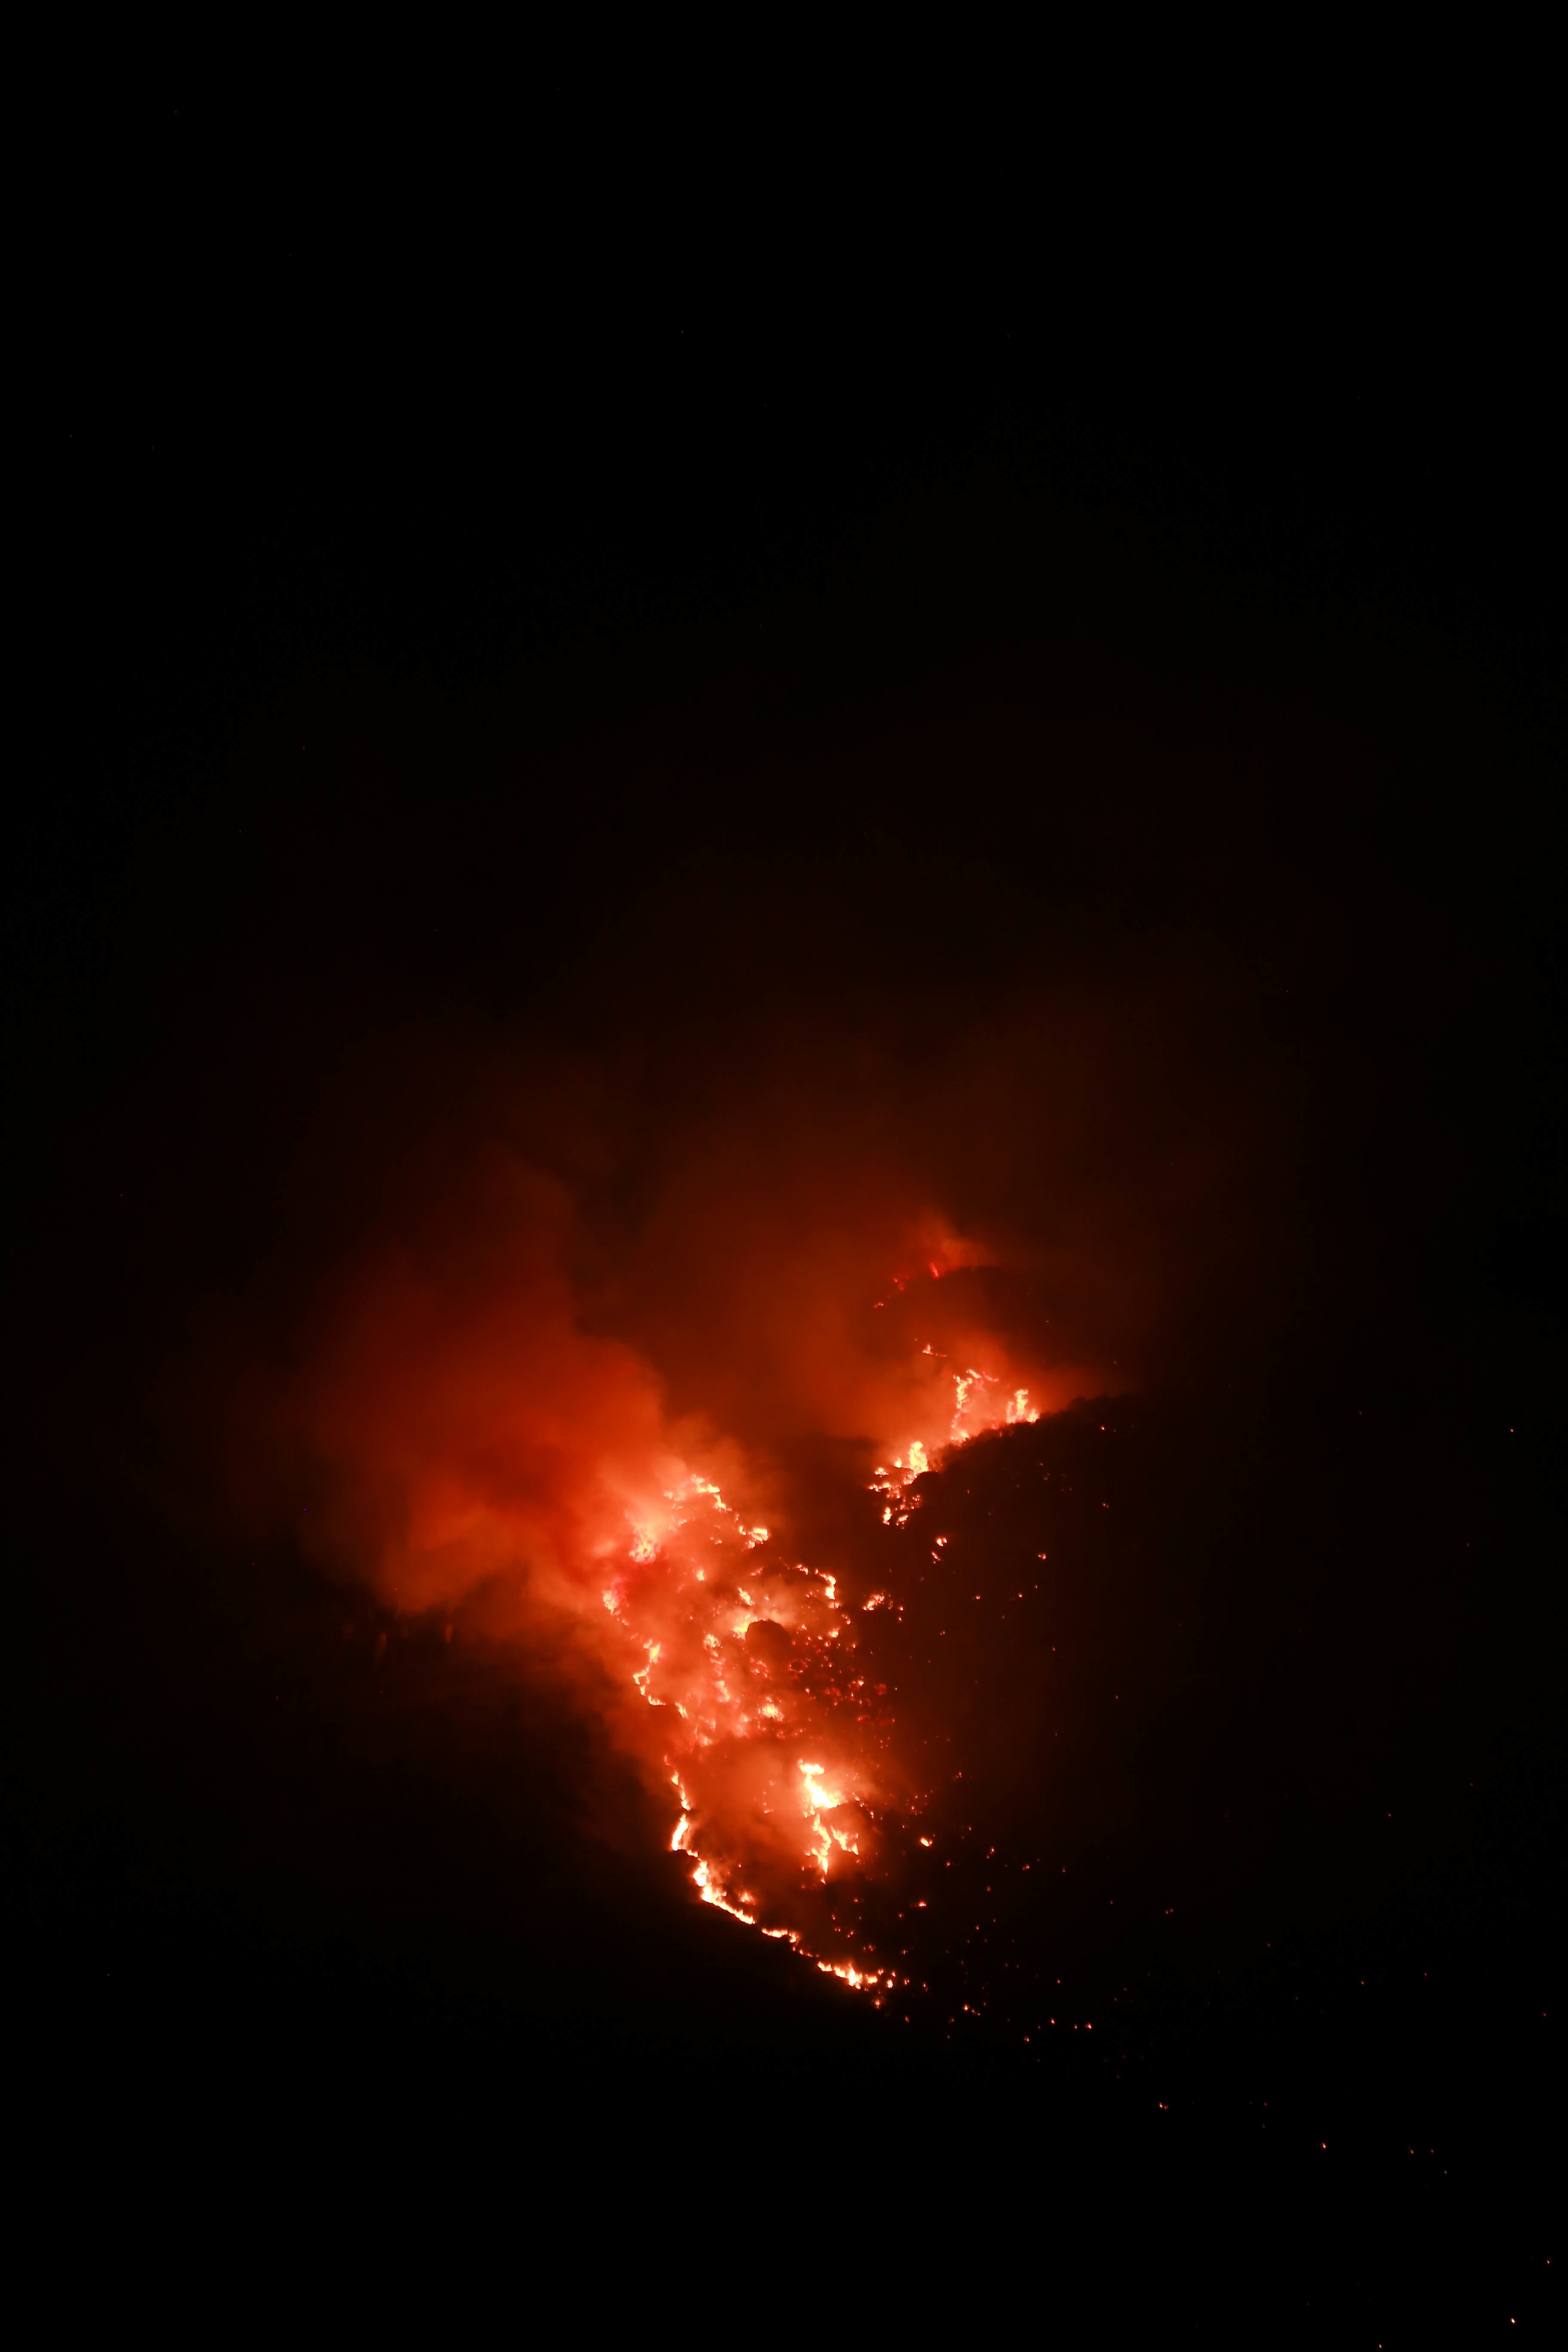
night, fire, darkness, geological phenomenon